The Relative of His Excellency

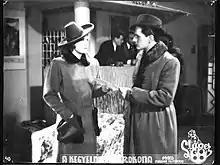

'The Relative of His Excellency' (Hungarian:A kegyelmes úr rokona) is a 1941 Hungarian comedy film directed by Félix Podmaniczky and starring László Szilassy, Erzsi Simor and Artúr Somlay. It was based on a novel by Zoltán Szitnyai.